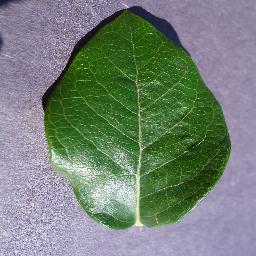
Label: Blueberry___healthy